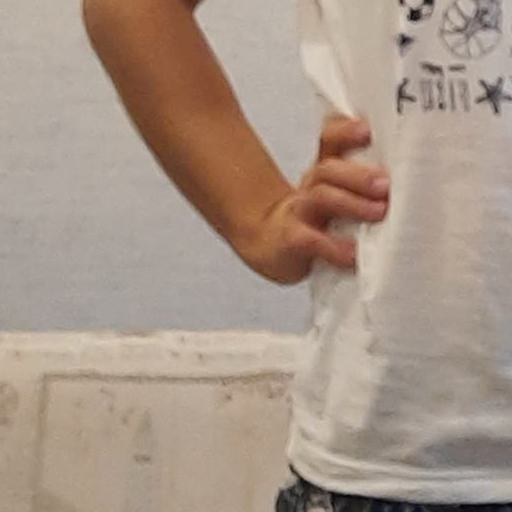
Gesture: no_gesture